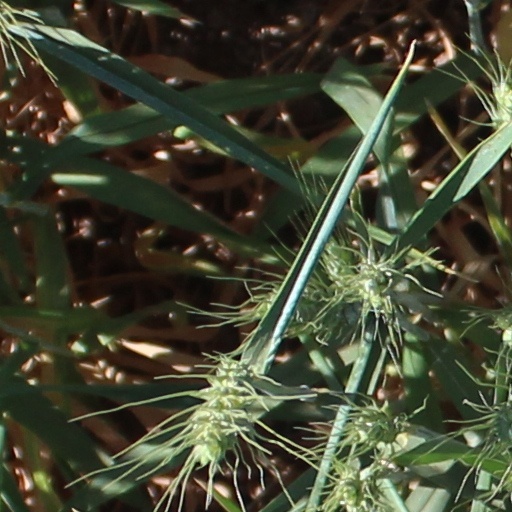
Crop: wheat